Foster Friess

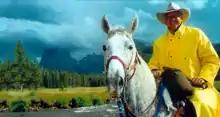
Friess in his western-style outfit

Friess often joked about his wealth in public appearances, while at the same time drawing attention to his financial status. In early 2020, he said on his website that his business was worth $15 billion, although in 2012 he had told a reporter that he was not a billionaire. Estimates at that time placed his wealth in the hundreds of millions. At an event to celebrate Friess' 70th birthday, he gave away $7.7 million to the guests' favorite charities. He typically wore a cowboy hat in public. He embraced the Western image as part of moving to Jackson Hole, Wyoming, in 1992. He said he made the move because Wyoming's lack of an income tax helped him avoid "increasingly onerous" taxes in Pennsylvania. Progressive website ThinkProgress reported Friess was funding Islamophobic campaigns, while he also made statements for moderate gay rights, citing them as an issue of religious liberty. During a media interview, when asked on the issue of birth control, he said women should simply put an aspirin between their knees rather than take birth control.